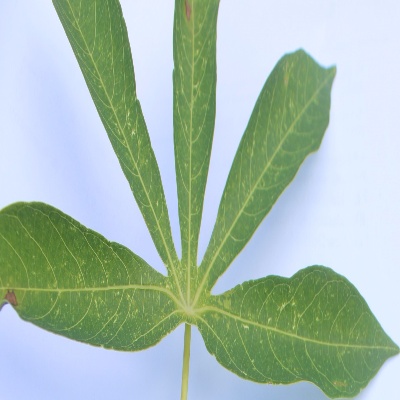
Crop: Cassava
Condition: green mite